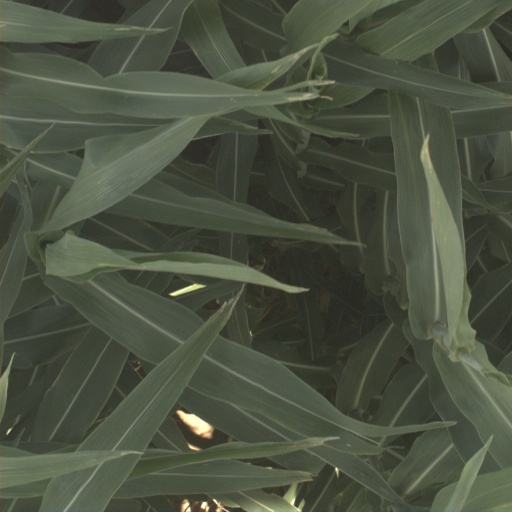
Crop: sorghum